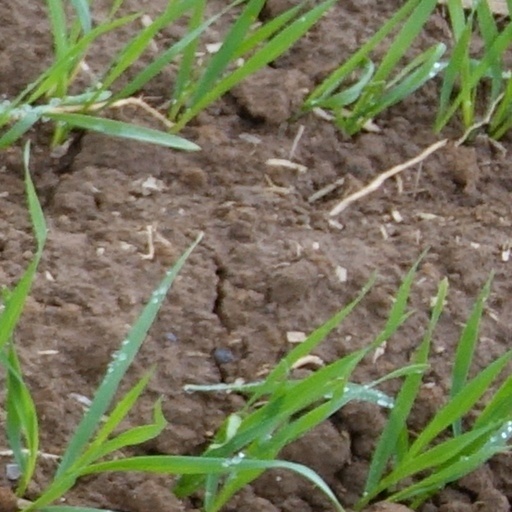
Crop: wheat